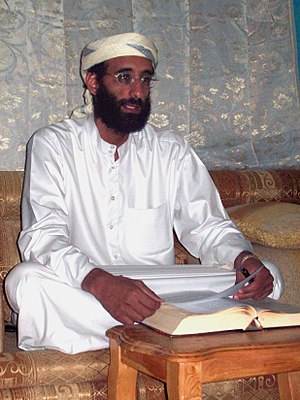
Morten Storm / PET-agent
Anwar al-Awlaki. Morten Storm hævder at hans oplysninger førte til lokaliseringen af al-Awlaki.
Morten Storm er en tidligere dansk agent for Politiets Efterretningstjeneste, der virkede i det militante islamistiske miljø. I 2012 kom hans agent-virksomhed til offentlighedens kendskab, da han stod frem i Jyllands-Posten. Det angives at i 2017 udkommer en film om Morten Storms liv. Scott Rudin skal bl.a. producere filmen. Et Hollywood-magasin har nævnt at Paul Greengrass vil være instruktør til denne film. Han har eks. instrueret to af Bourne-filmene og Captain Phillips sammen med Scott Rudin som producer. Det angives at nogle scener findes sted i London.